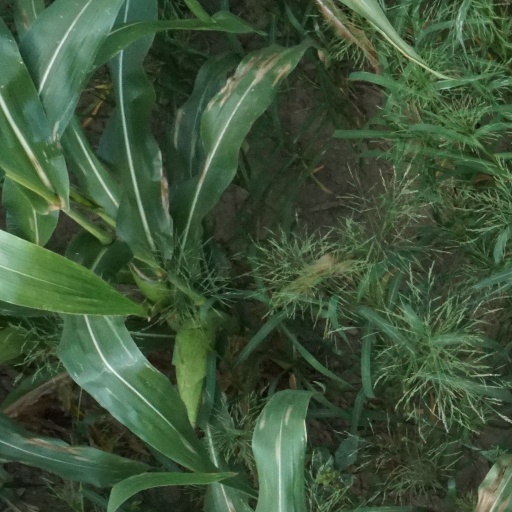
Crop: maize; corn